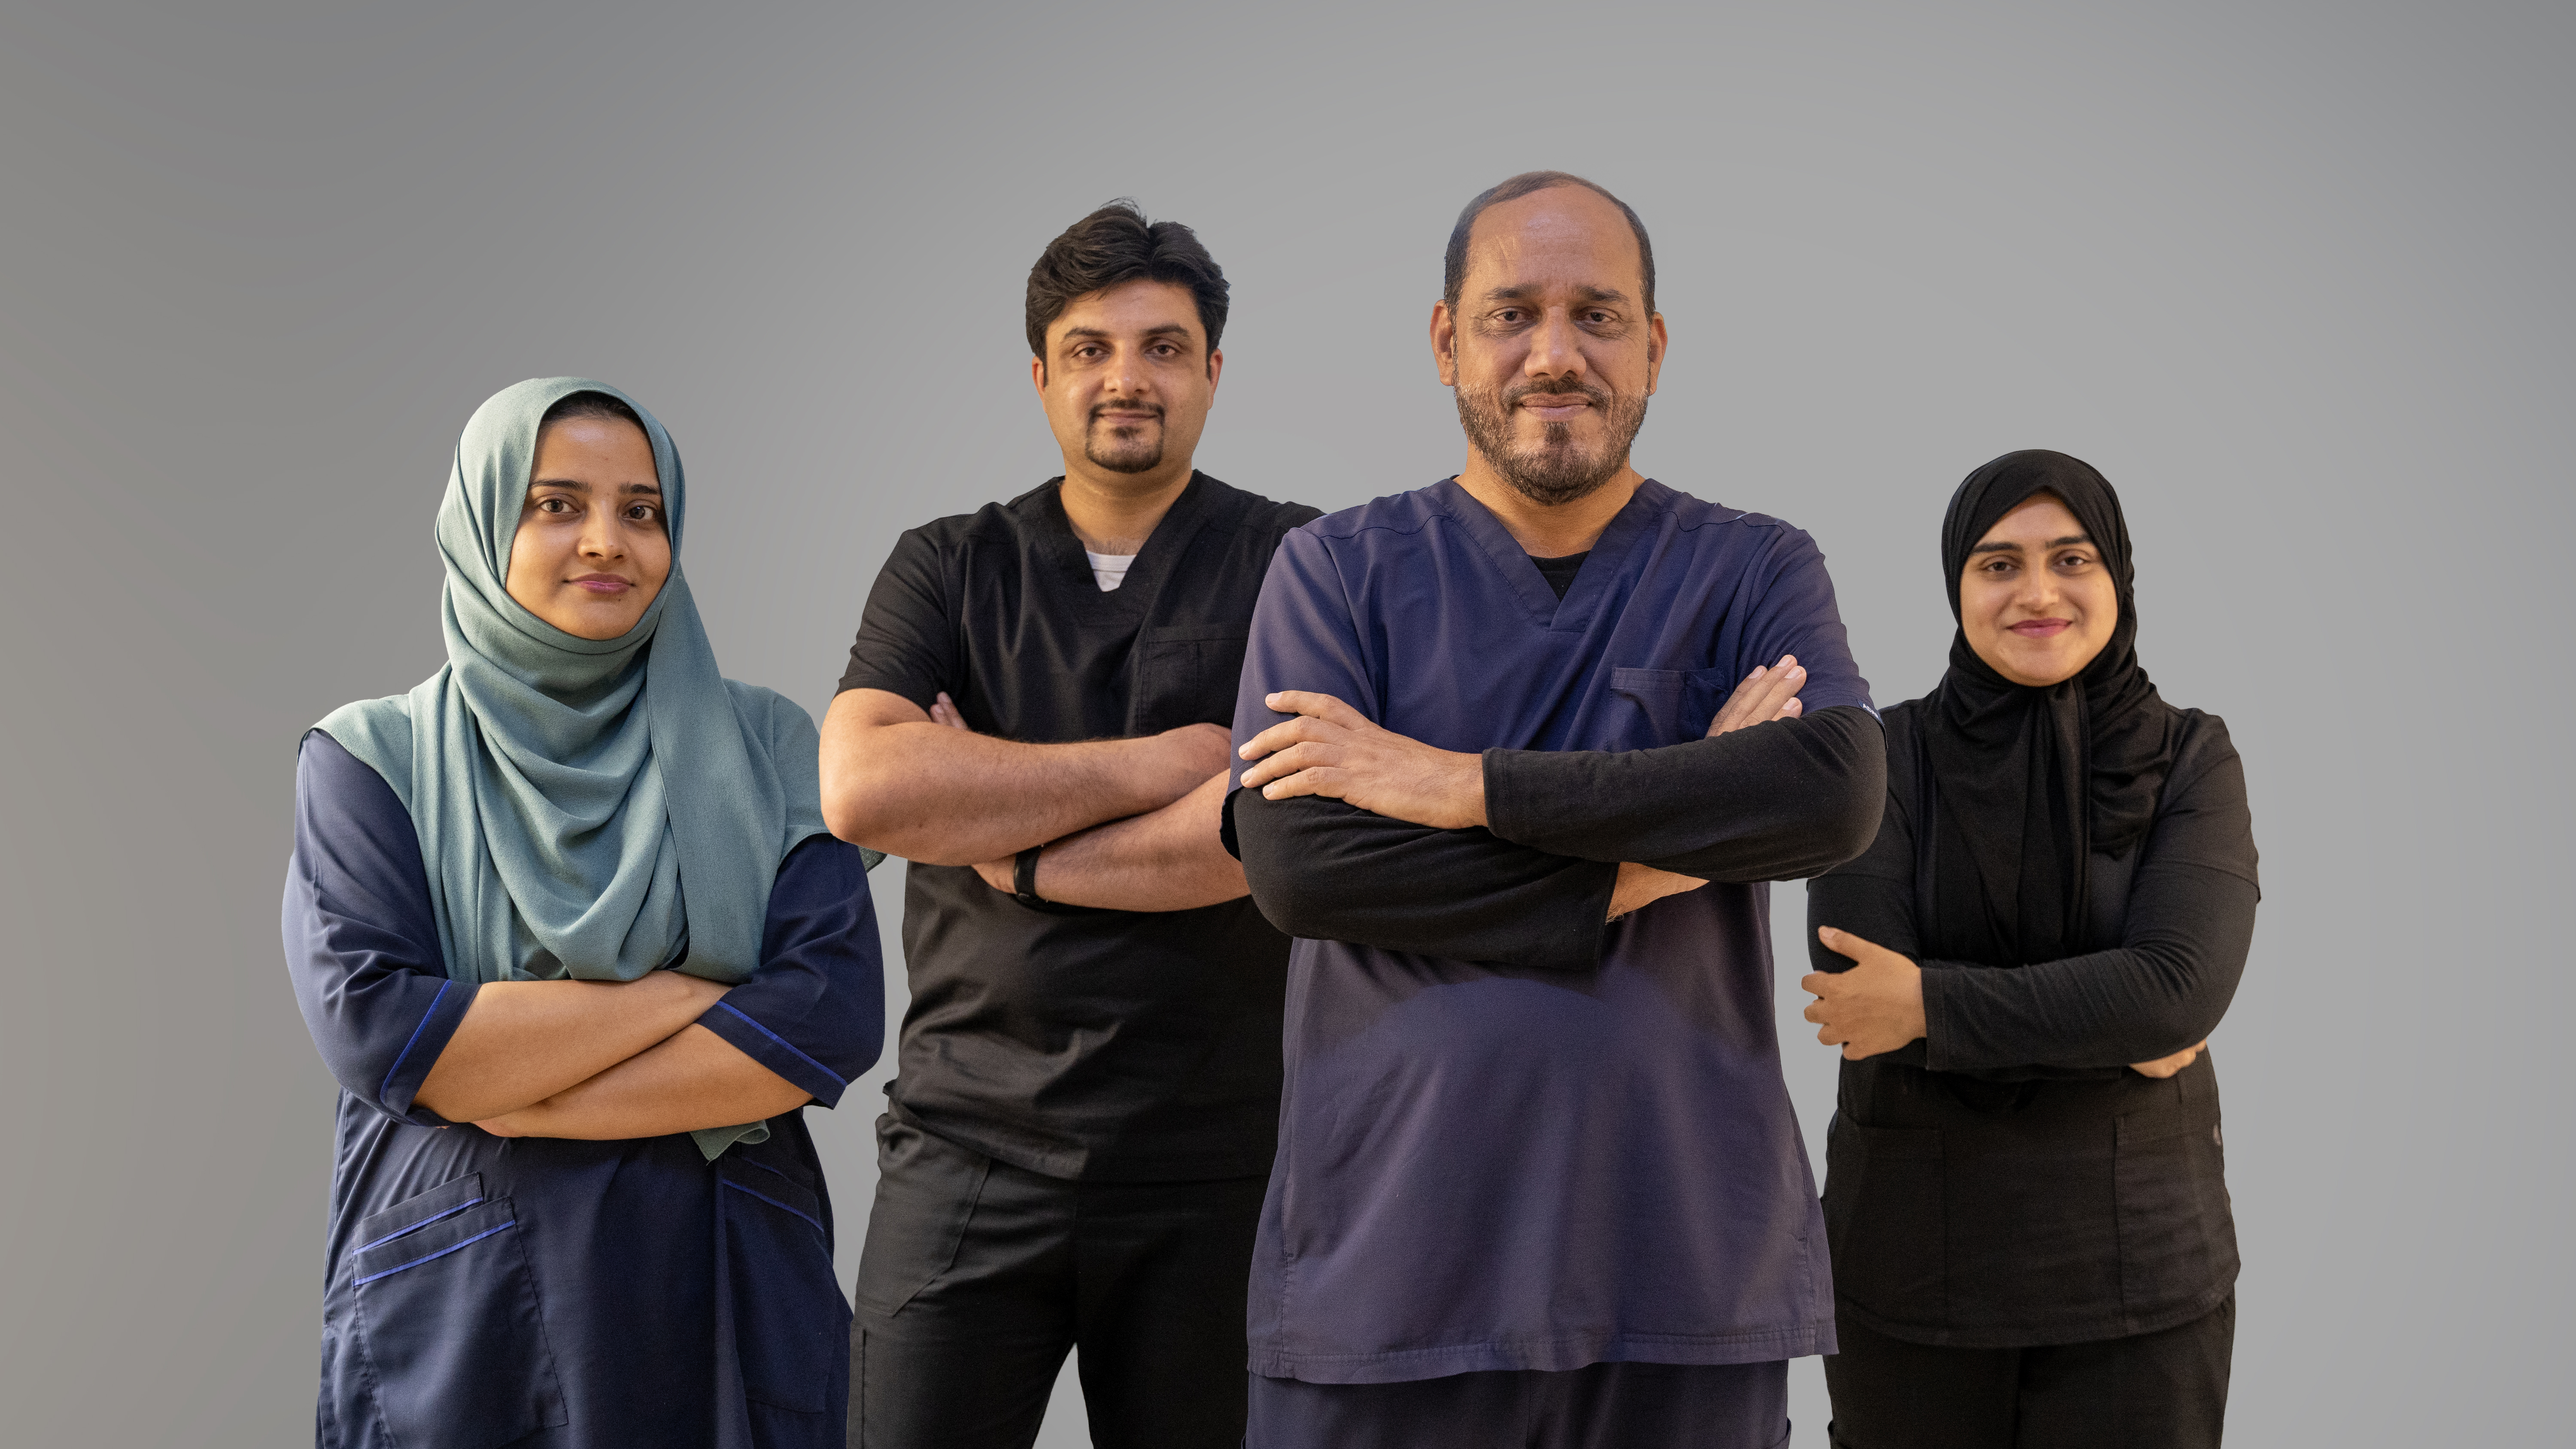
people, smile, sleeve, purple, gesture, event, team, happy, wrap, dress shirt, service, job, conversation, room, wrist, uniform, collaboration, fun, scarf, formal wear, sitting